Upper Canada Village

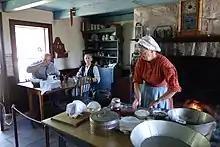
Historical reenactment at Upper Canada Village

Upper Canada Village endeavours to depict life in a rural English Canadian setting during the year 1866. Featured at the site are over 40 historical buildings, including several working mills (woollen mill, grist-mill and sawmill) and trades buildings (blacksmith, tinsmith, cabinetmaker, cooper, bakery, cheese-maker). Farming is demonstrated through the growing, harvesting or processing of heritage vegetables and livestock. Aspects of late 19th-century domestic arts, social life, music, religion, and politics are also discussed, interpreted and demonstrated by staff dressed in clothing of the period. Local gardens in the village feature the flora and fauna commonly grown in the summer.